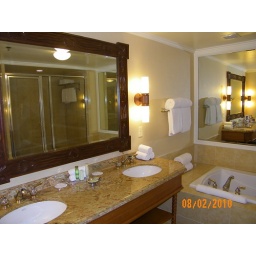
Double sink in the master bathroom